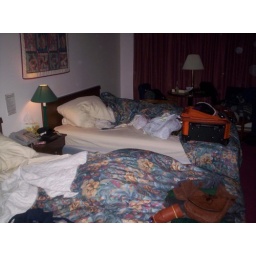
Peet checked them over with a black light. No dirty linens here!!